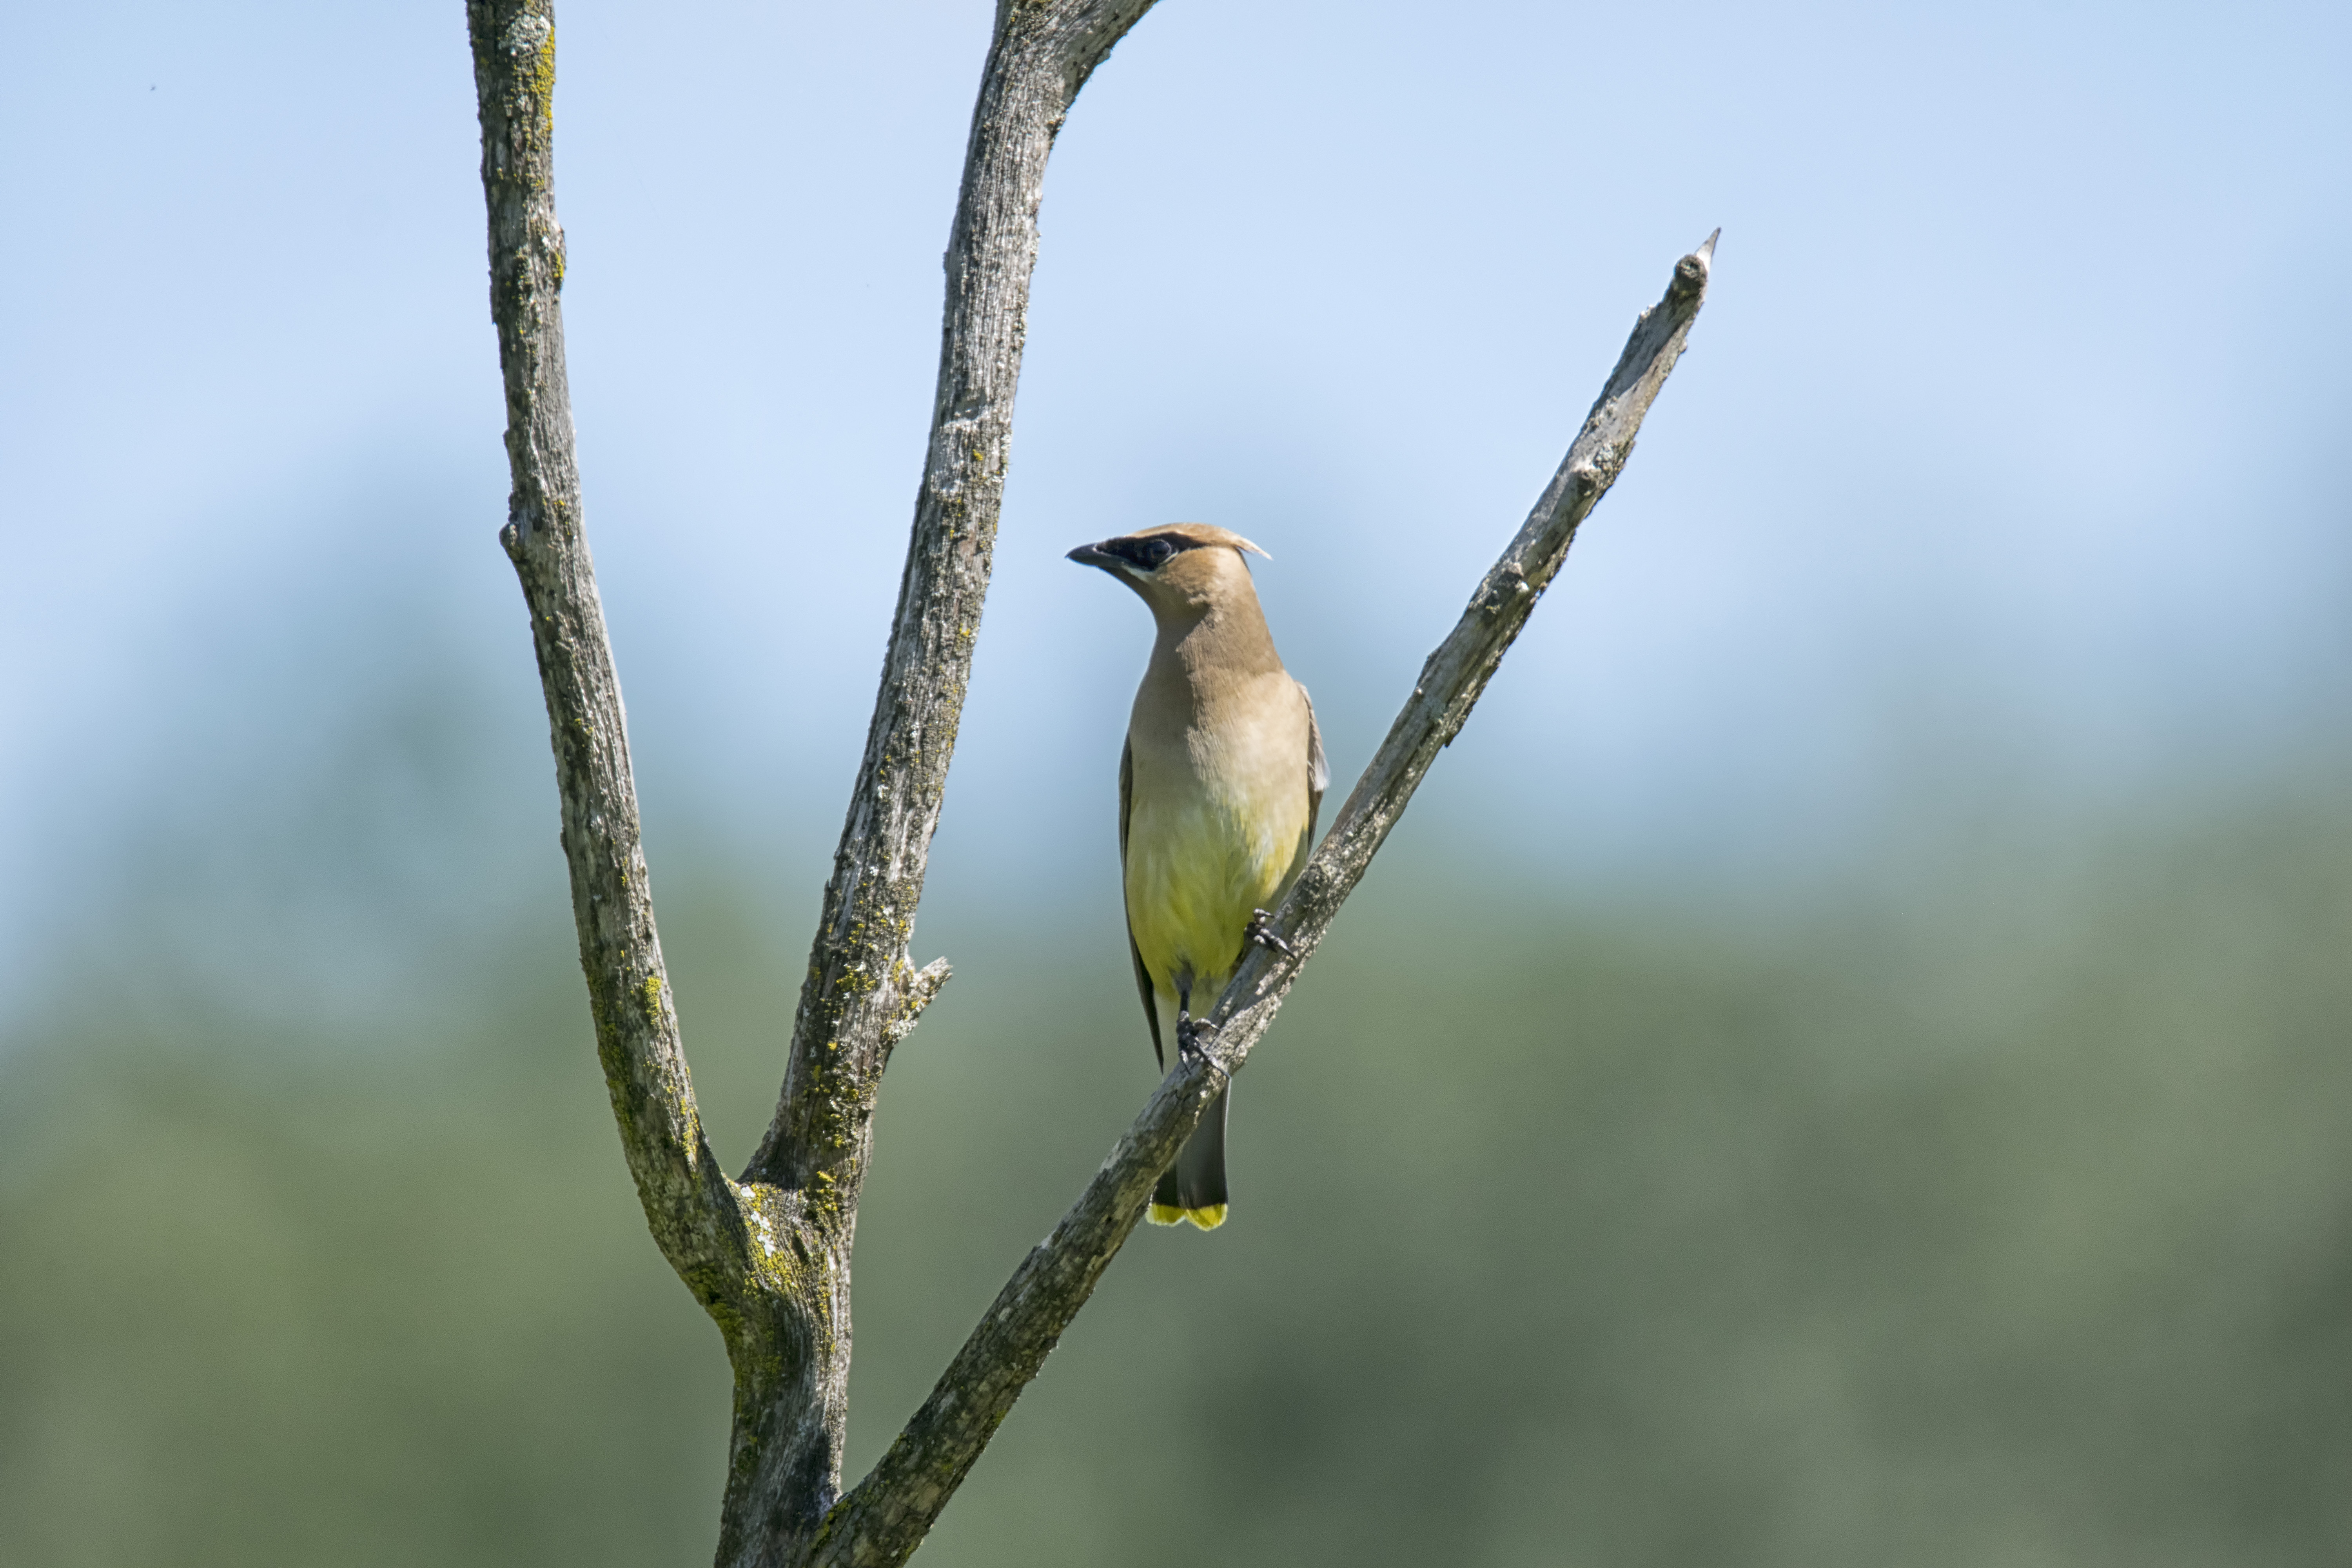
nature, branch, bird, wing, wildlife, green, beak, fauna, close up, canada, vertebrate, quebec, cedar, sherbrooke, oiseau, jaseur, waxwing, dam rique, perching bird